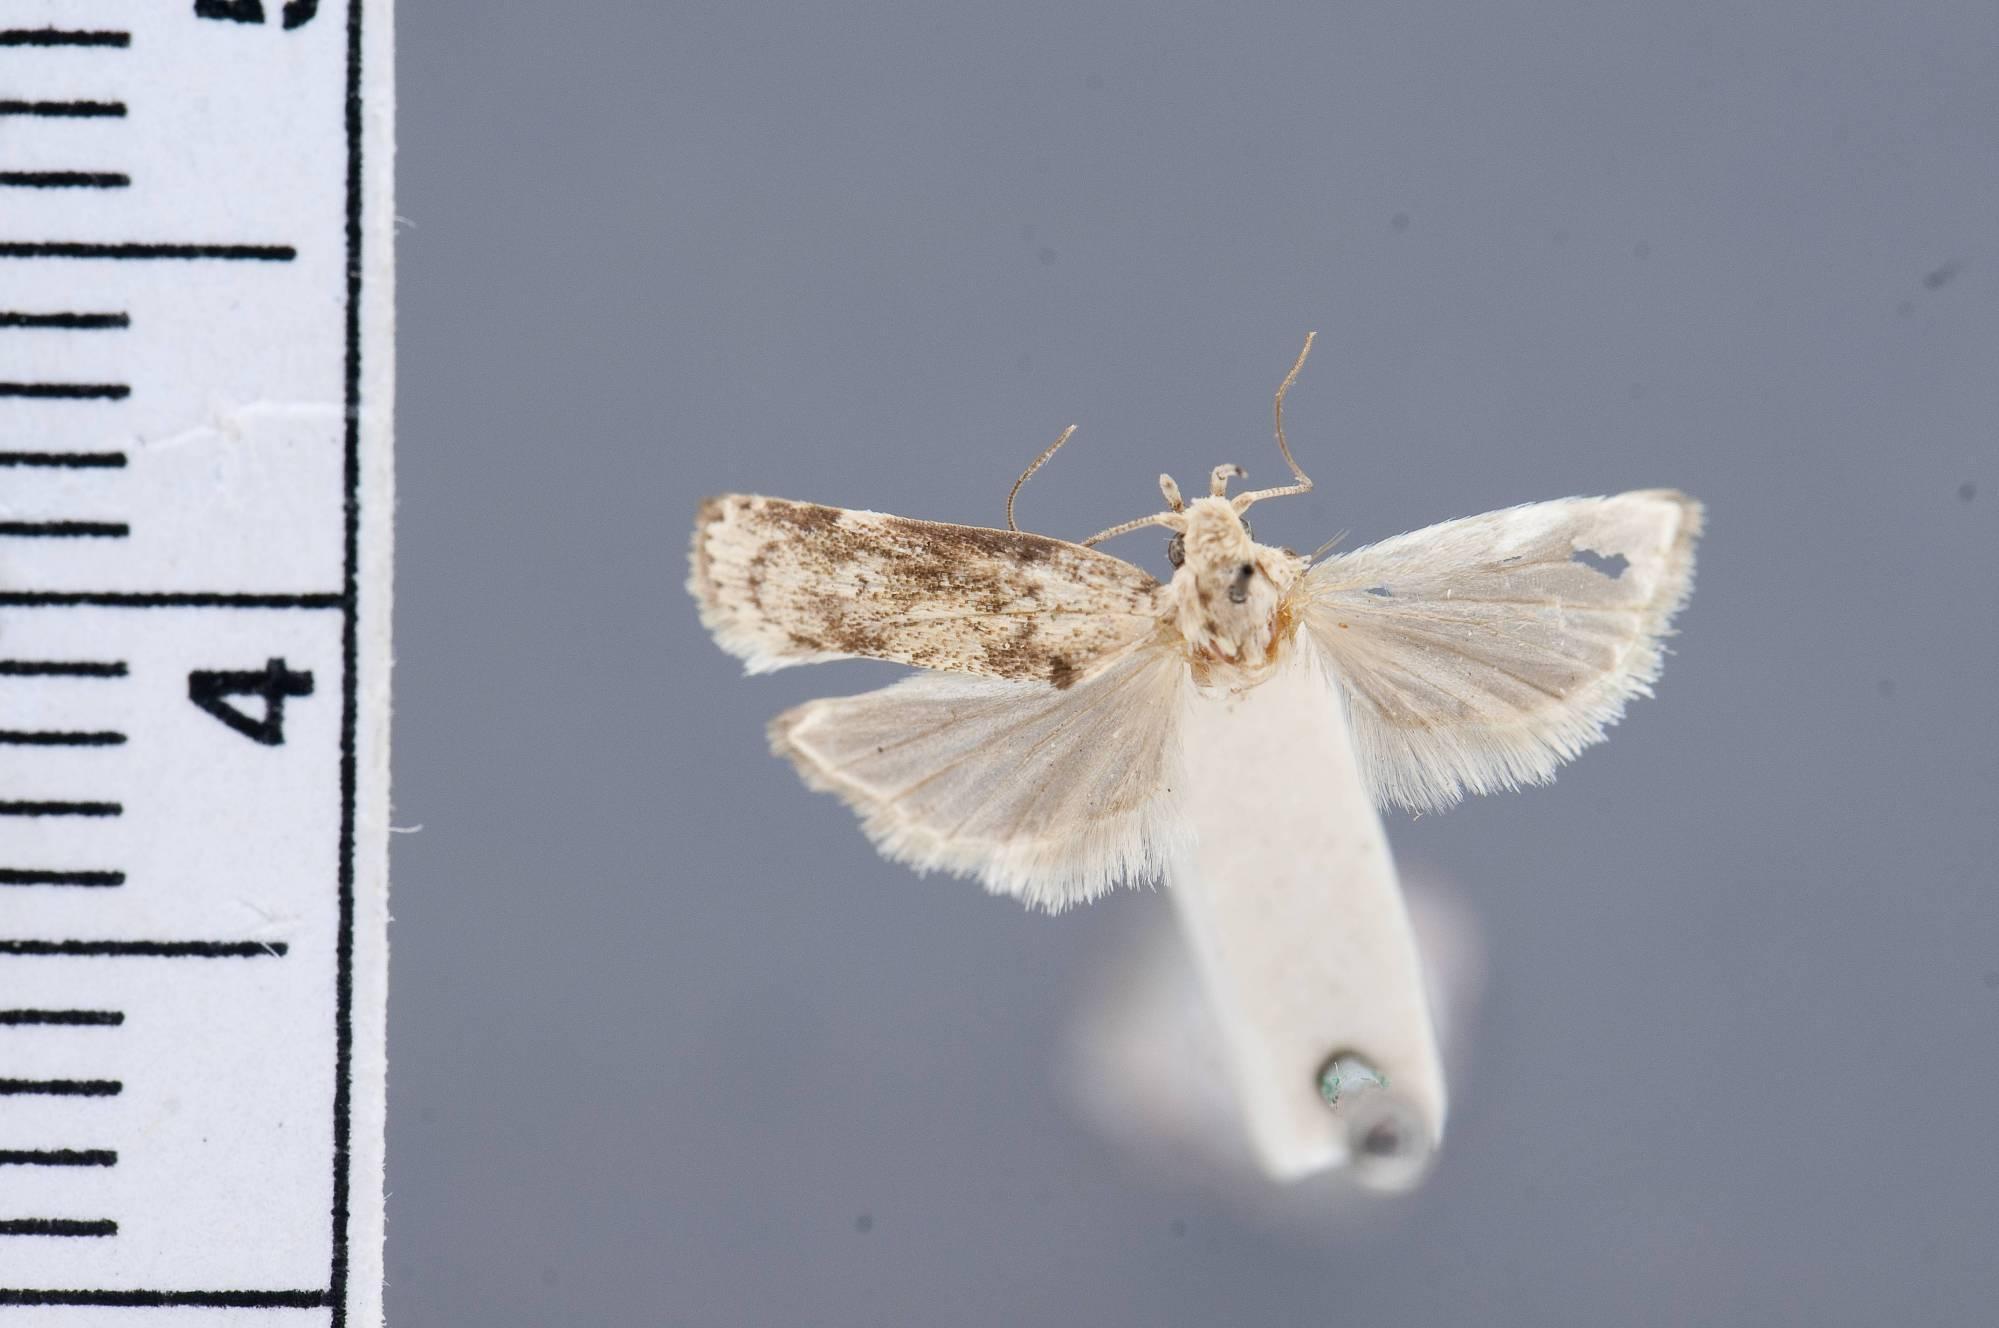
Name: Catarata lepisma
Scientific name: Catarata lepisma Walsingham, 1912
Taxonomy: Animalia, Arthropoda, Insecta, Lepidoptera, Glossata, Depressariidae, Stenomatinae
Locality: Tabernilla, Canal Zone, Panama
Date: Jun 1907